Leucadendron argenteum

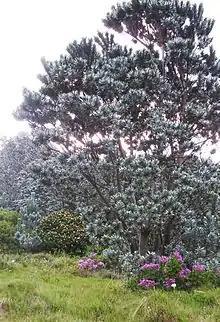
Adult specimen growing on the eastern slopes of Table Mountain, near Rhodes Memorial.

The silvertree is a striking evergreen tree, growing 5–7 m tall (sometimes up to 16 m). It is erect and well-proportioned with a thick, straight trunk and grey bark. The soft, silky leaves are shiny silver, lanceolate, 8–15 cm long and 2 cm broad, with their distinct silvery sheen produced by dense velvety hairs. The wind-pollinated flowers are produced in dense pink, globose inflorescences 4–5 cm diameter, and give off a pleasant scent. Like all "Leucadendron" species, this tree is dioecious, with separate male and female plants. The fruit is a heavy woody cone, containing numerous seeds; each seed is a small nut with a silky-haired helicopter-like parachute, enabling it to disperse by wind. After germination it pushes up two green, bare and leathery cotyledons.